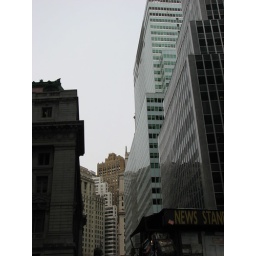
IMG_1403. Looking up at tower buildings in Financial District, NYC, Pearl Street area, Mon 19 Mar07.